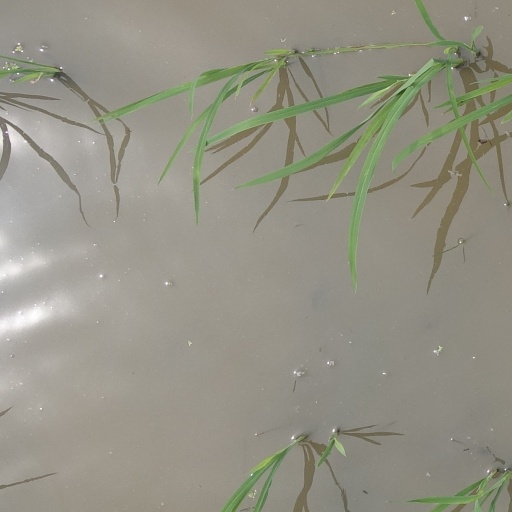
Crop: rice